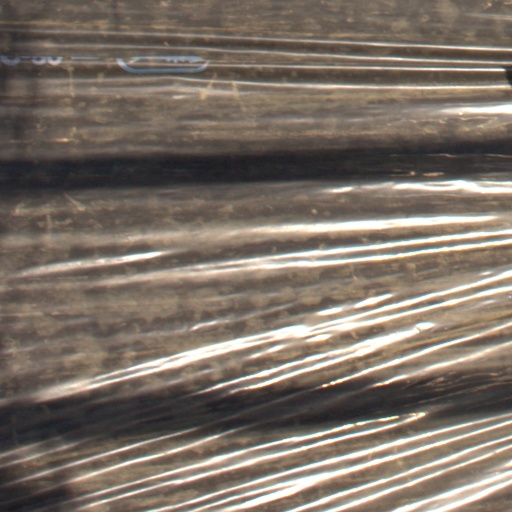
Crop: Jerusalem artichoke